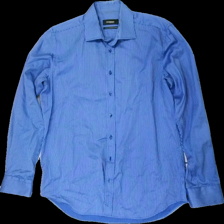
View: front
Type: Shirt
Category: Men
Brand: Dressman
Colors: Blue, White
Material: 100% cotton
Pattern: Striped
Cut: Regular
Size: 42
Season: All
Stains: Minor
Damage: fläck
Damage location: top center
Damage 2 location: top center
Price range: <50
Recommended usage: Reuse
Description: randig skjorta, lite gul i kragen